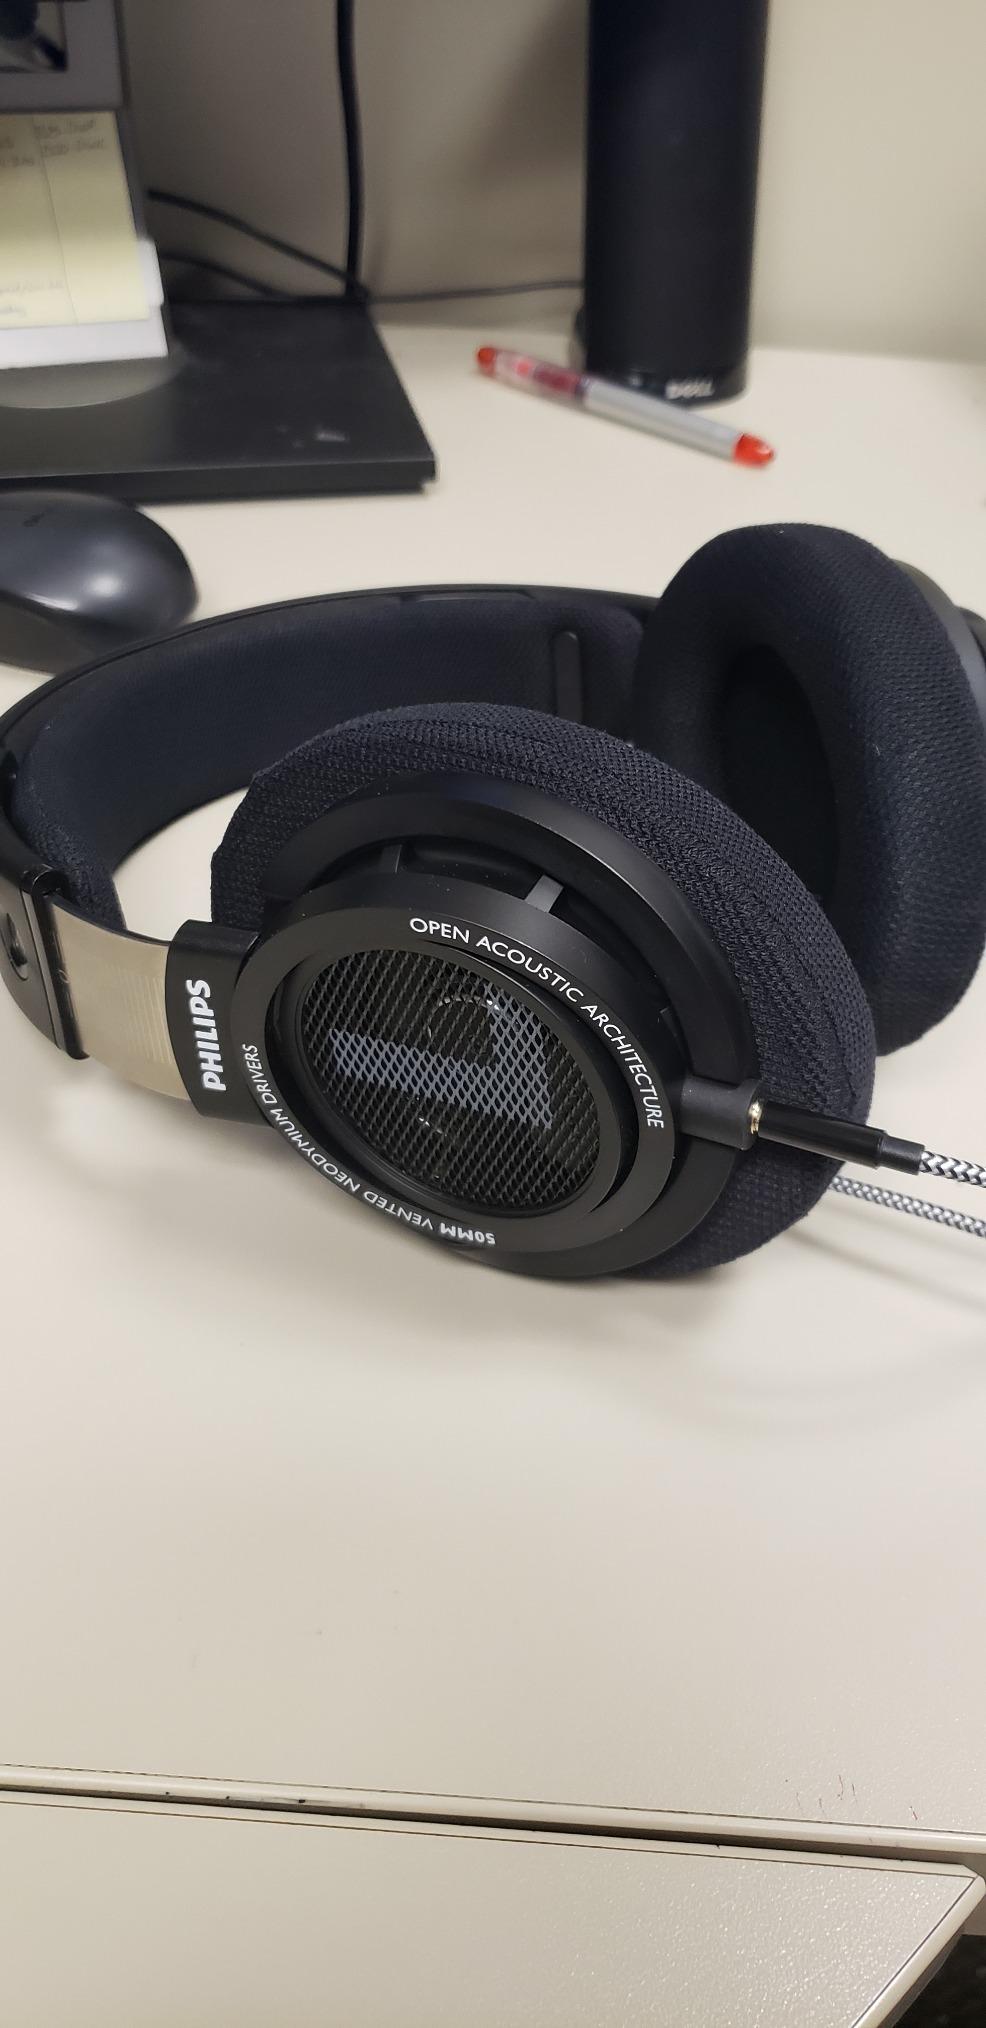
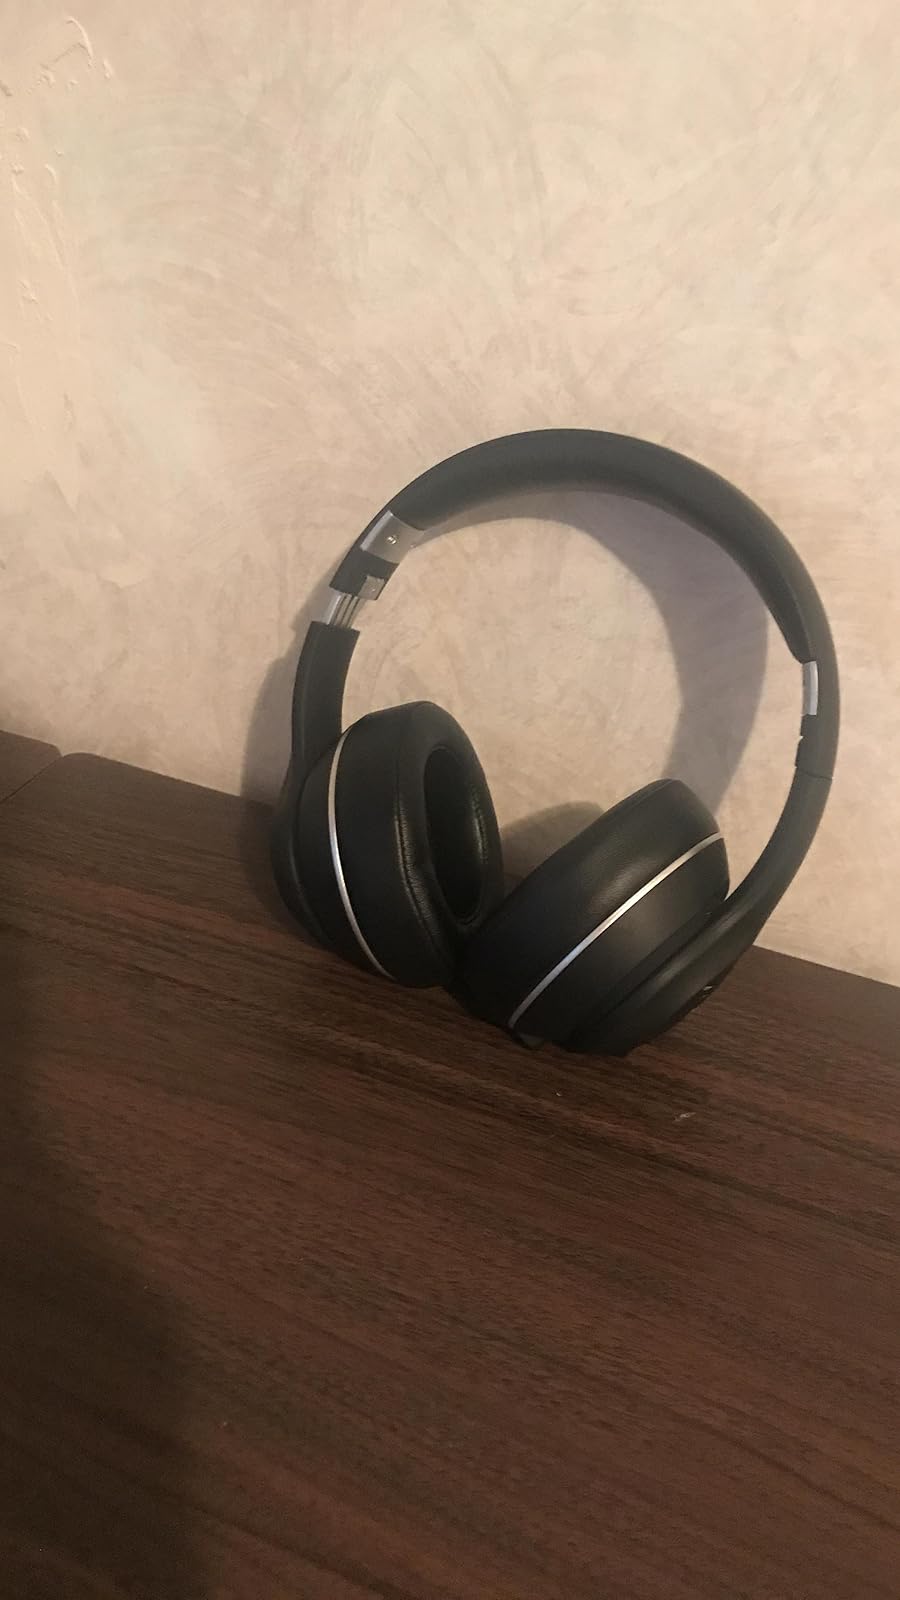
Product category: headphones
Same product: no